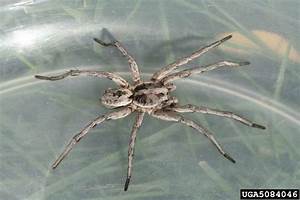
Label: spider